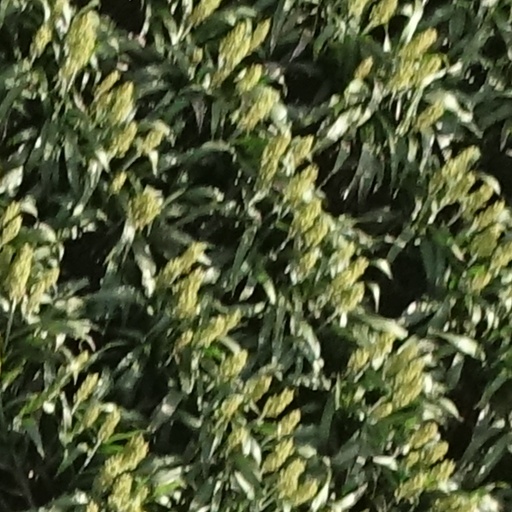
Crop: sorghum